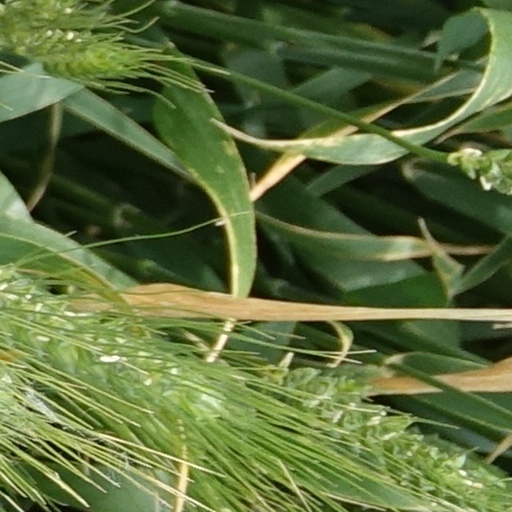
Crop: wheat